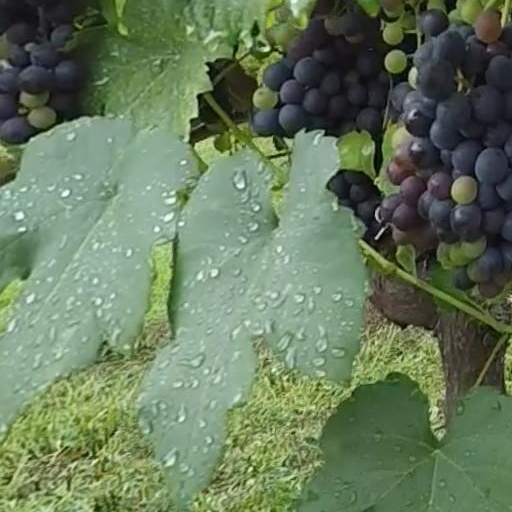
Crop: grape